Medvedev modernisation programme

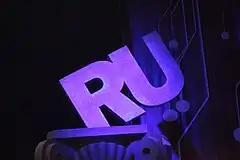
Runet logo at the 2009 Runet Prize ceremony

The government planned to develop the information society in Russia and counter a shortage of IT specialists due to high demand. In 2009 Russian companies employed more than 1 million IT specialists, making up 1.34% of the country's workforce, a figure lower than in other major economies such as the United States (3.74%), United Kingdom (3.16%), and Germany (3.14%).